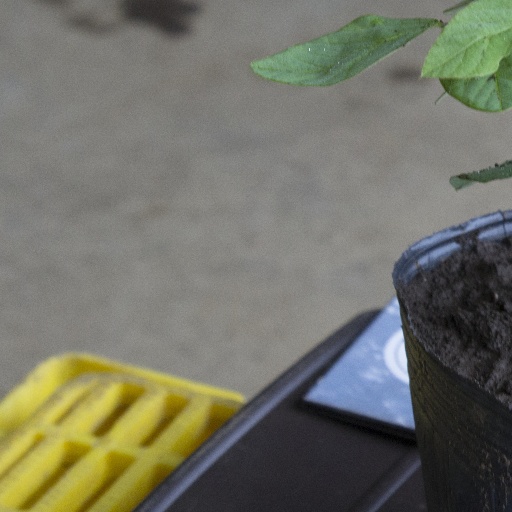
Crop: soybean